François de Charette

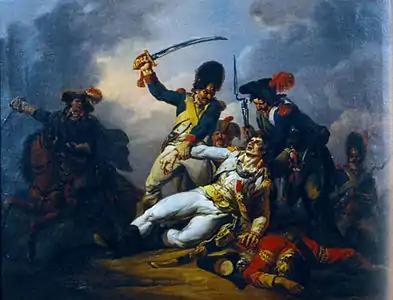
"The Capture of Charette", by Louis Joseph Watteau, 1796

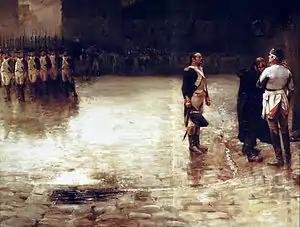
Execution of General Charette, in Nantes, March 1796, by Julien Le Blant

On 17 February 1795, after being introduced to it by his sister, Charette signed the Treaty of La Jaunaye with the emissaries of the National Convention, which included freedom of religion guarantees and excluded the conscription of local peasants from the "levée en masse". The republicans soon reneged on the terms of the treaty, repudiating the guarantees of religious freedom; and they began conscripting peasants once again. They also murdered thousands of royalist prisoners including the Bishop of Dol, . Charette and his men returned to the fight again in July and moved to help the planned invasion at Quiberon by French royalist émigrés with assistance from the British Royal Navy.